Christine Kaufmann (politician)

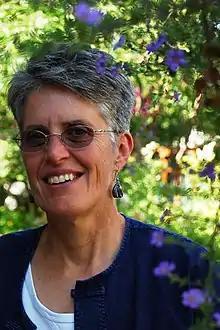
Kaufmann in 2009.

Christine Kaufmann (born December 25, 1951) is a Montana politician. A member of the Montana Senate from January 2007 to 2016, she previously served three terms in the Montana House of Representatives. She last represented the 41st senate district, based in Helena, Montana.